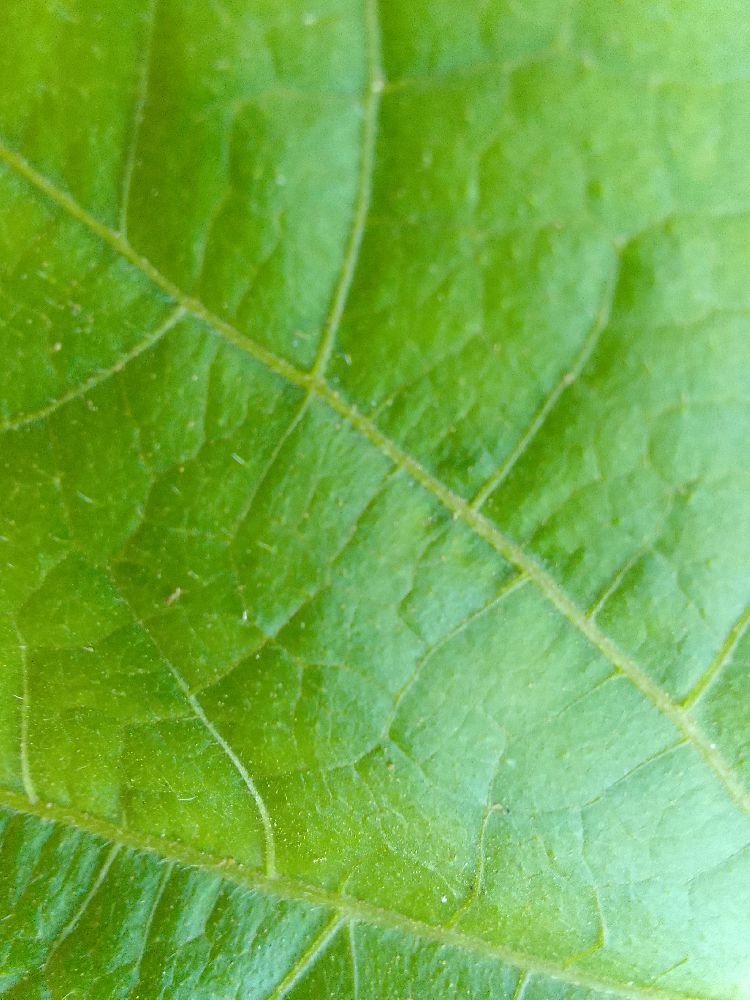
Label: healthy